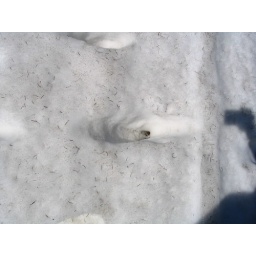
Fresh deer tracks were spotted in the snow-covered field